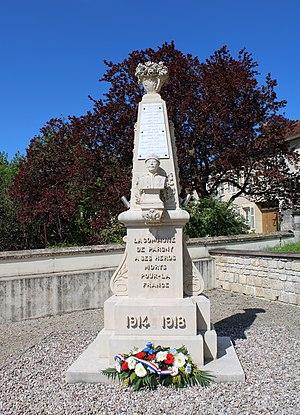
Le monument aux morts
Pargny-sous-Mureau est une commune française située dans le département des Vosges en région Grand Est.